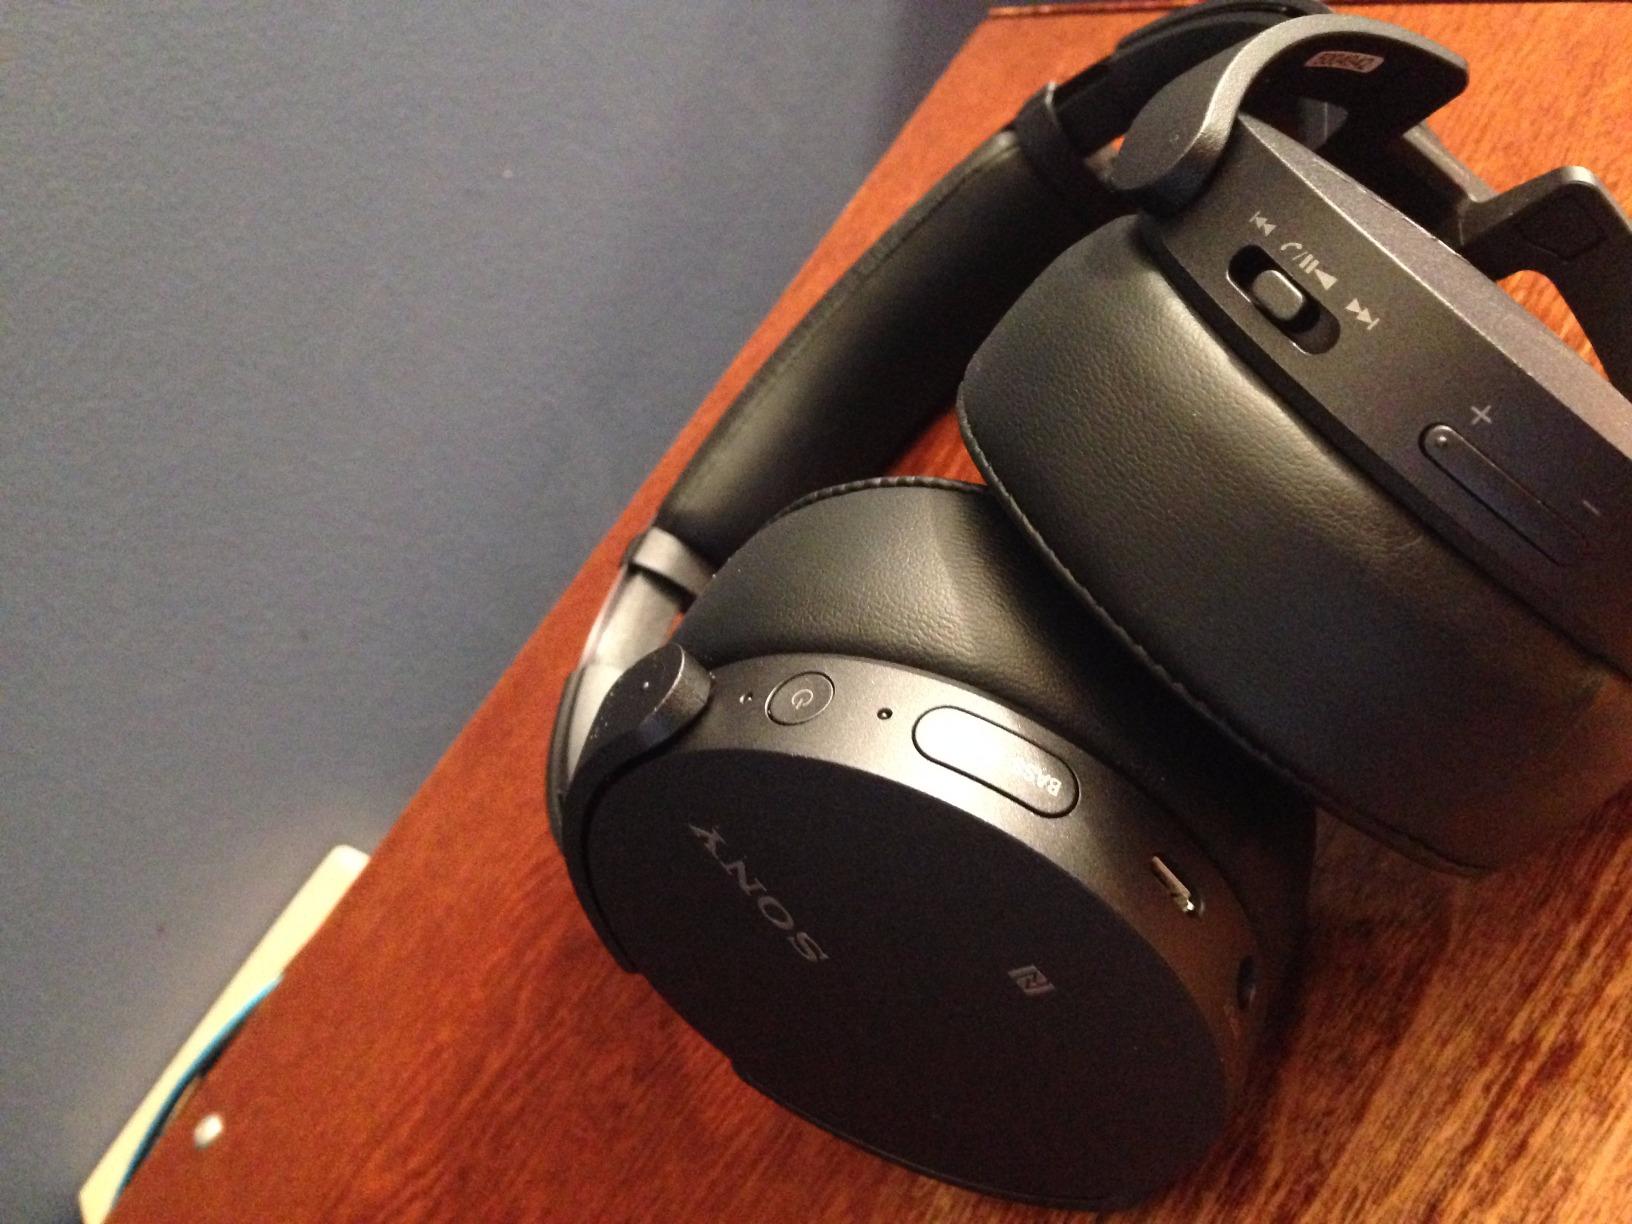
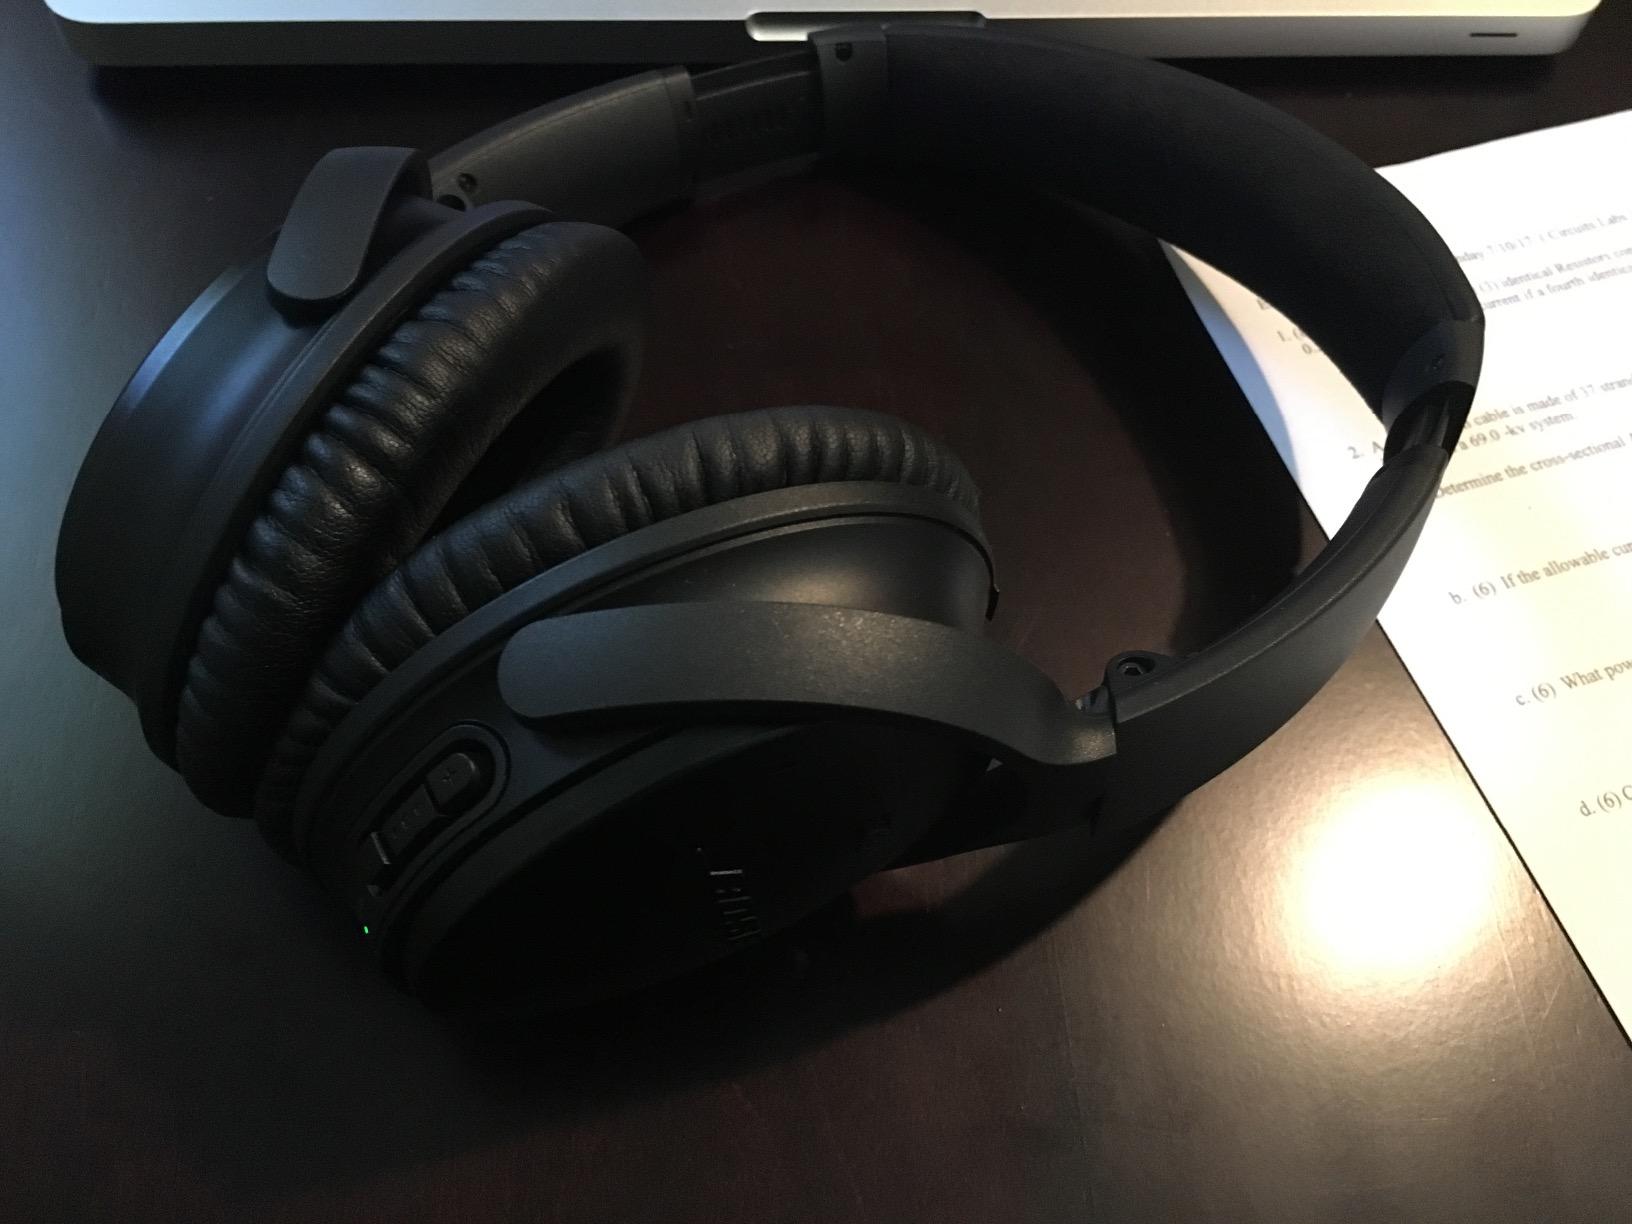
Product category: headphones
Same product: no